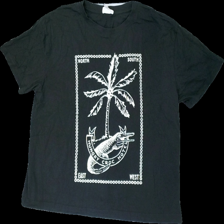
View: front
Type: T-shirt
Category: Men
Brand: H&M
Colors: Grey, White
Material: 100% cotton
Pattern: Other
Cut: Regular
Size: L
Season: All
Damage location: middle center
Damage 2 location: bottom left
Price range: <50
Recommended usage: Reuse
Description: grå t-shirt med tryck och text fram